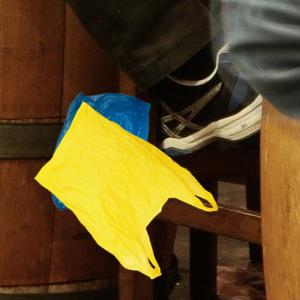
Label: plasticbags